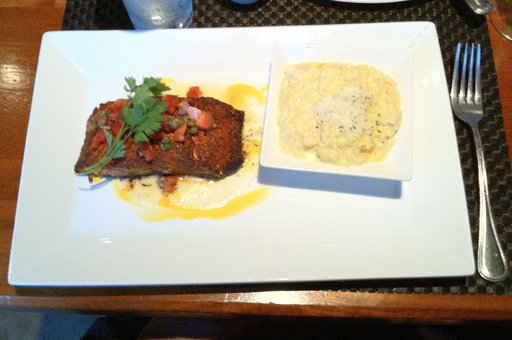
Label: grilled_salmon